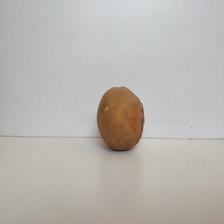
Size: Spoiled